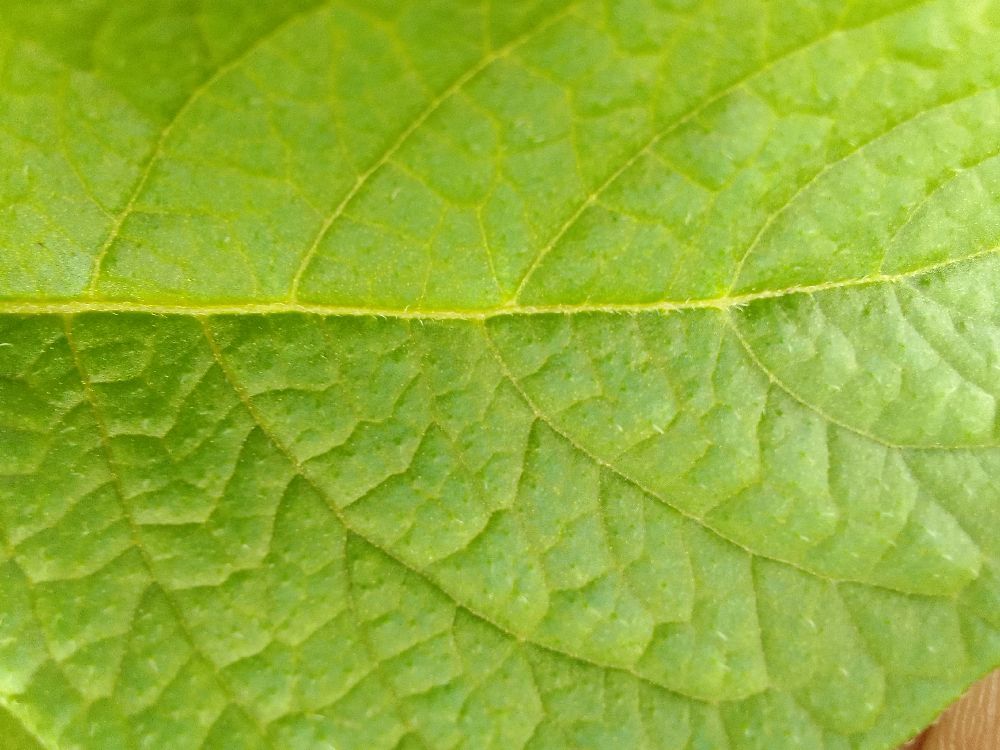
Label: Healthy